Magic minute

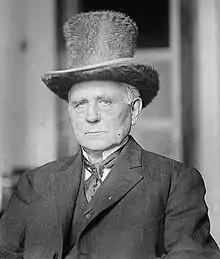
Clark dressed in a suit and tie and furry top-hat with an austere expression

The custom has been used by leaders of both parties. Champ Clark, the minority leader in 1909, spoke for five hours and fifteen minutes against tax reforms; this remained the record for over a hundred years.